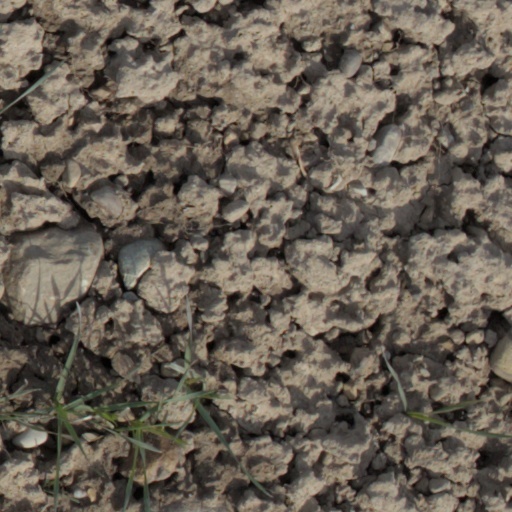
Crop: wheat